Koca Yusuf Pasha

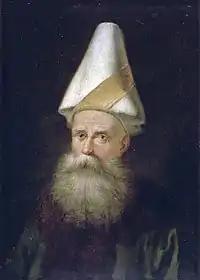
Koca Yusuf Pasha

Koca Yusuf Pasha was an Ottoman statesman. He was grand vizier from 25 January 1786 to 28 May 1789 (during reign of Abdul Hamid I), and Kapudan Pasha (Grand Admiral of the Ottoman Navy) after 19 December 1789. He became grand vizier again, this time serving from 12 February 1791 until mid-1792 (during reign of Selim III). He is considered to be one of the best Ottoman commanders of his time period,